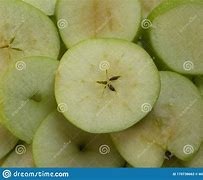
Label: apple